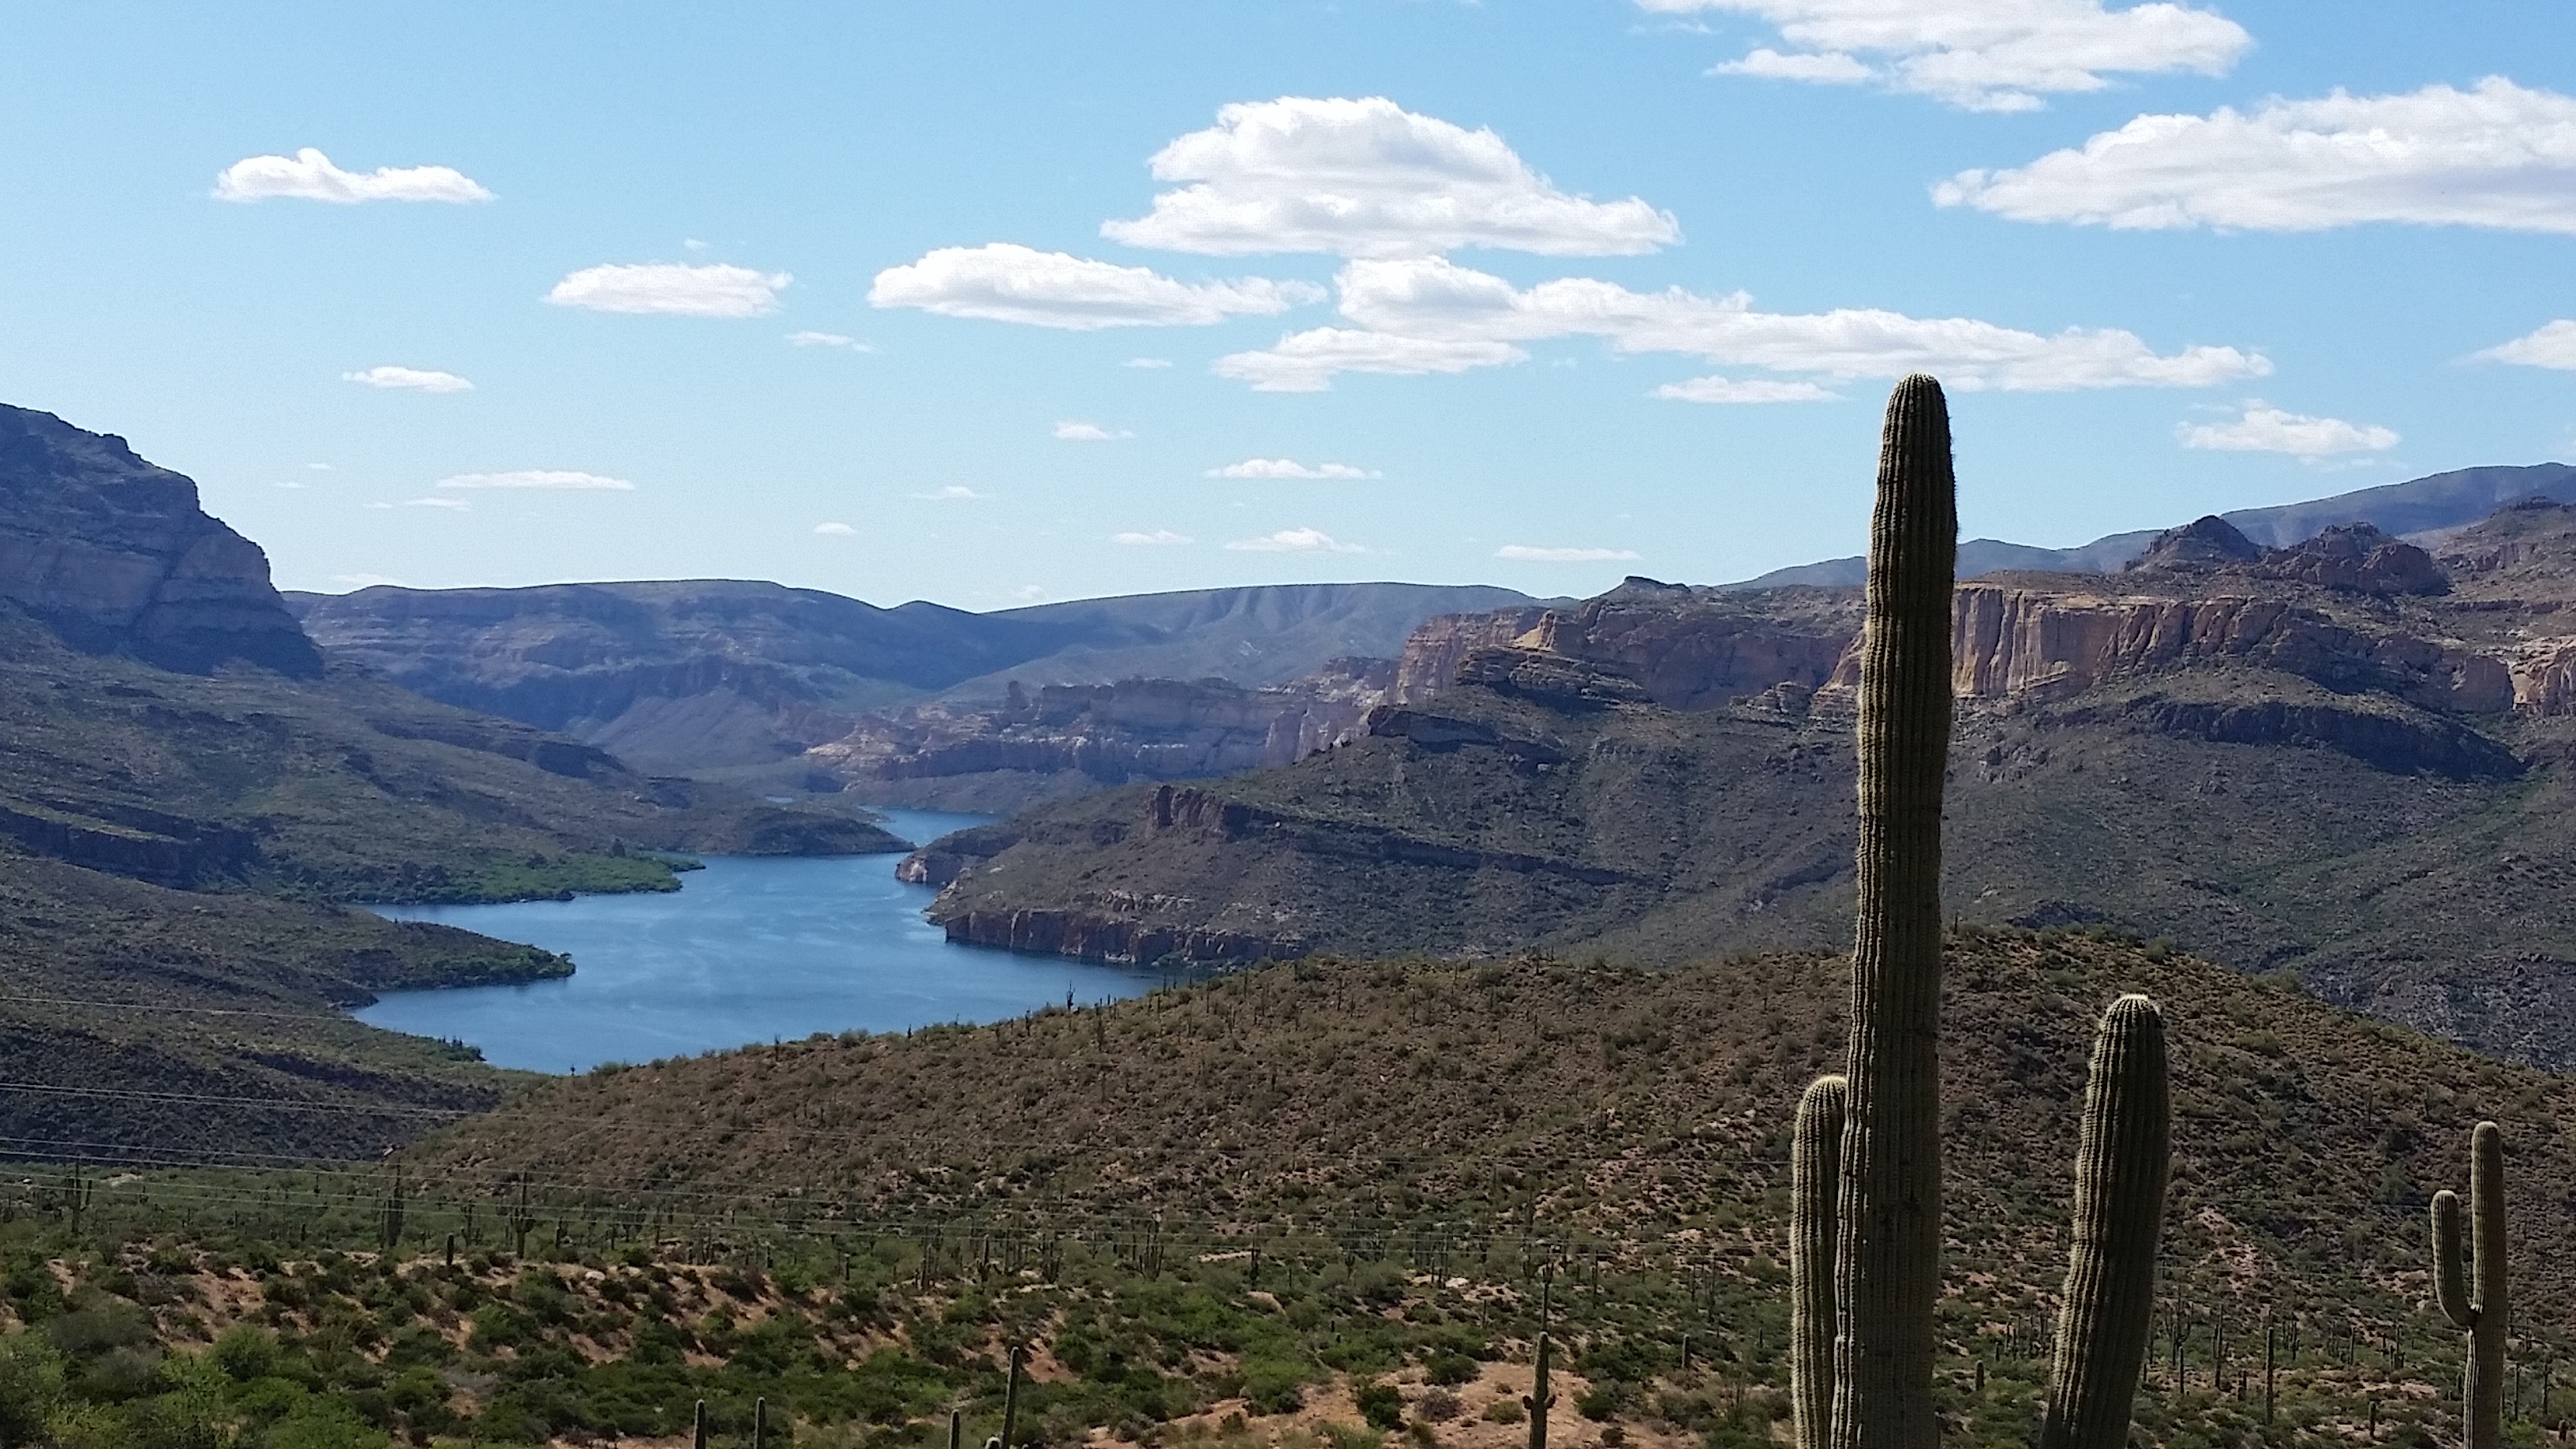
landscape, outdoor, wilderness, mountain, hill, desert, lake, valley, mountain range, cliff, environment, scenic, scenery, canyon, reservoir, national park, arizona, badlands, plateau, fell, loch, landform, geographical feature, mountainous landforms